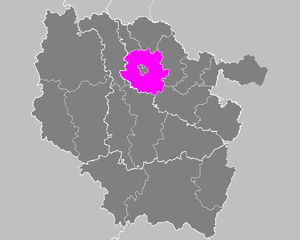
L’arrondissement de Metz-Campagne est un ancien arrondissement de la Moselle, supprimé le 1ᵉʳ janvier 2015. Il a été fusionné avec l'arrondissement de Metz-Ville pour former l'arrondissement de Metz.